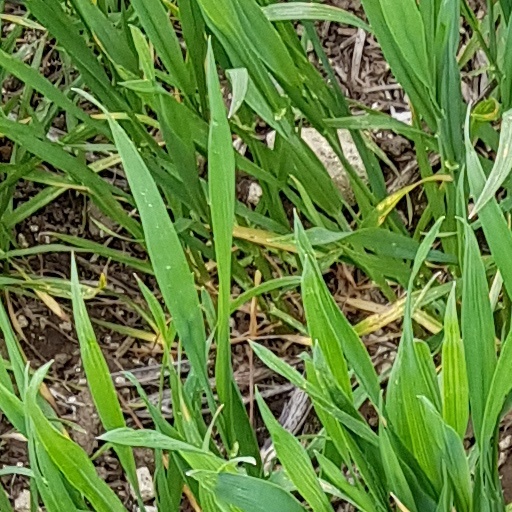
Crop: wheat